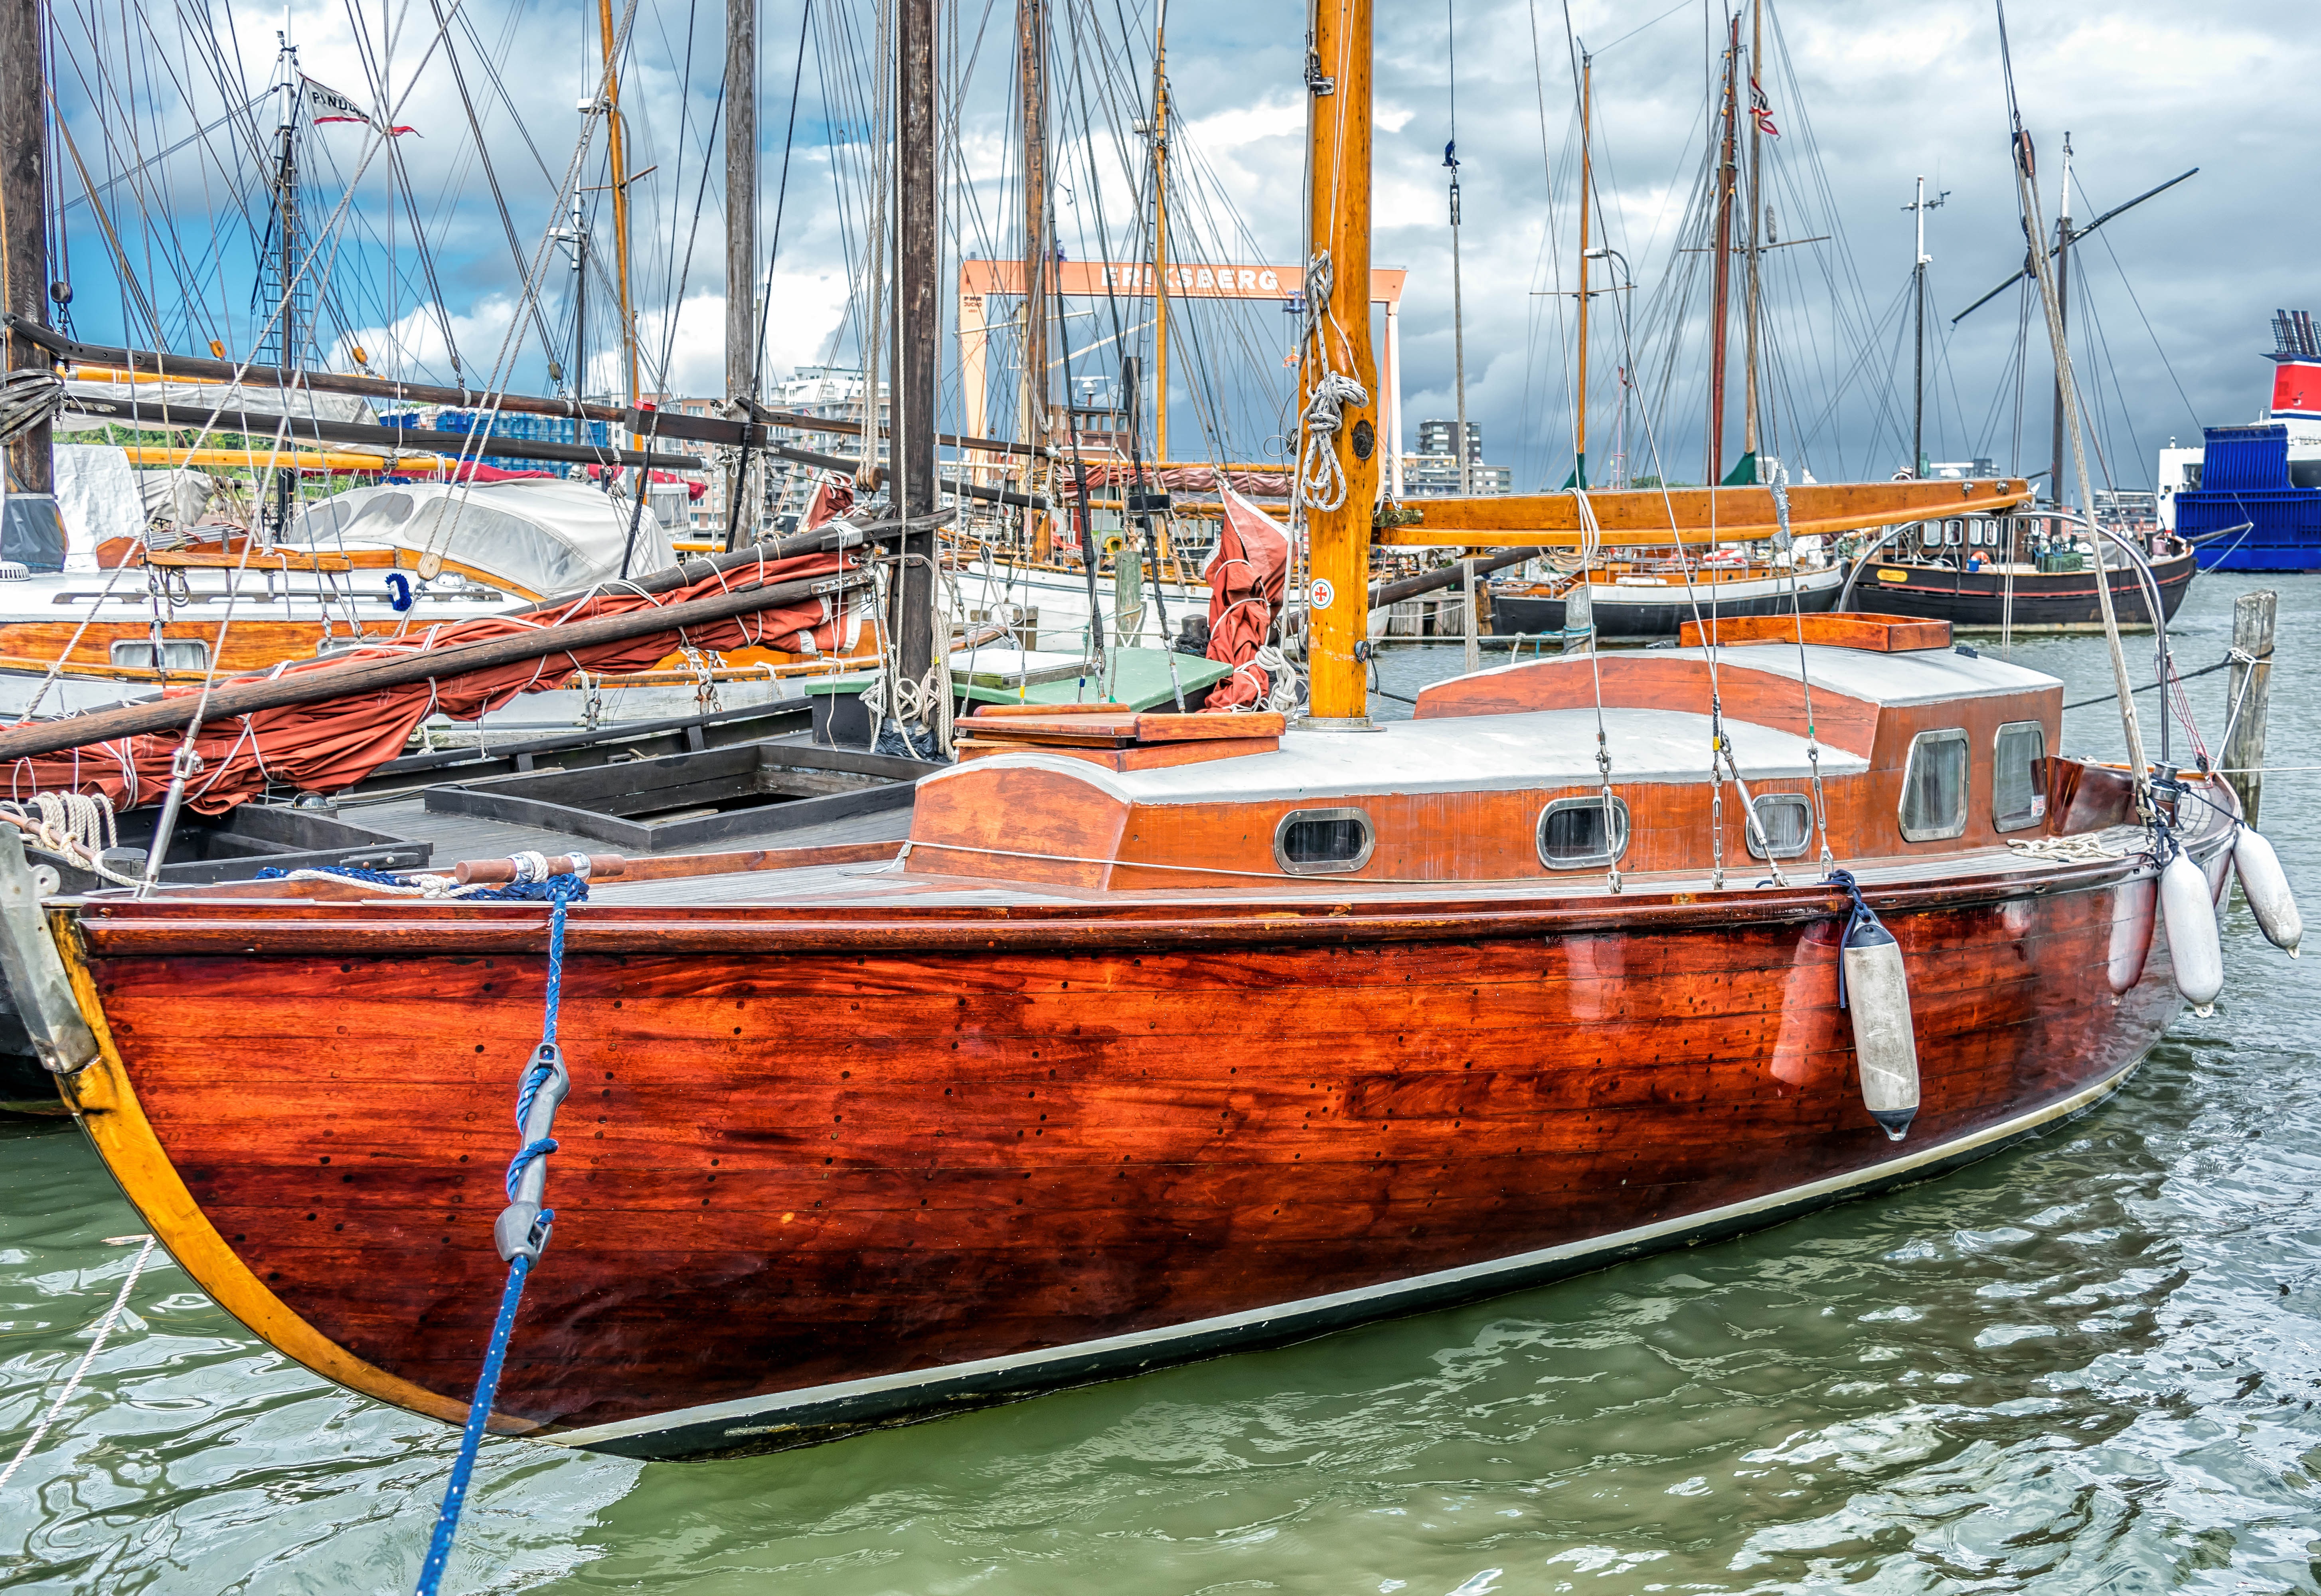
sea, water, boat, ship, boot, vehicle, mast, yacht, cabin, harbor, port, sailboat, waterway, sail, sweden, anchor, watercraft, schooner, sailing boat, barque, gothenburg, sailing ship, water sports, baltic sea, fishing vessel, dinghy, watercraft rowing, caravel